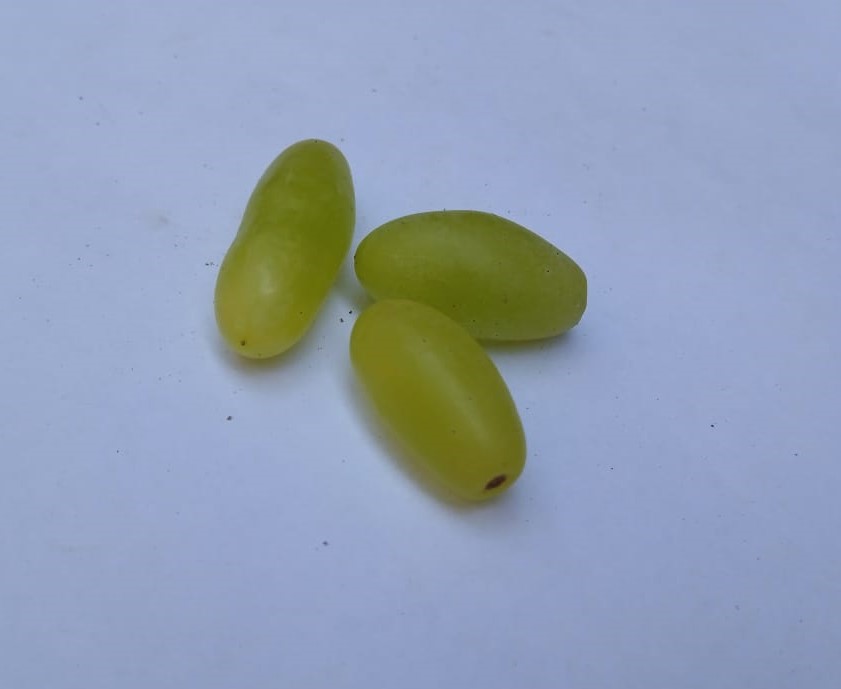
Fruit: grape
Condition: fresh